Paisley Abbey

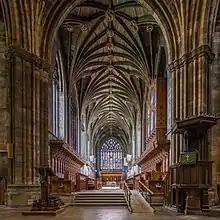
The choir, organ, and great East Window

A tomb in the choir incorporating a much-restored female effigy is widely believed to be that of Marjorie Bruce. Although there is no evidence that she is buried at exactly that location, her remains are thought to be within the abbey. The tomb is reconstructed from fragments of different origin - the base, is likely to have originally formed part of the "pulpitum" of the Abbey (a stone screen separating nave and choir), such as survives at Glasgow Cathedral.